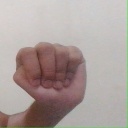
अक्षर: ठ